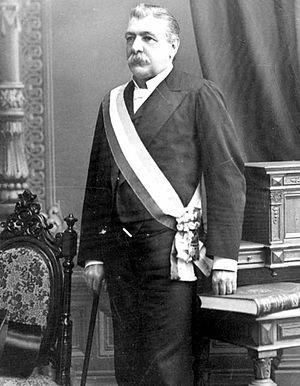
La guerre civile chilienne de 1891 fut la conséquence de l'opposition entre le Congrès National et le président José Manuel Balmaceda et se termina par le suicide de ce dernier le 18 septembre 1891 dans l'enceinte de l'ambassade argentine où il avait finalement trouvé refuge après la défaite de ses partisans.
Domingo Santa María, né le 4 août 1825 à Santiago et mort le 18 juillet 1889 dans la même ville, est un homme d'État chilien, président du Chili du 18 septembre 1881 au 18 septembre 1886.